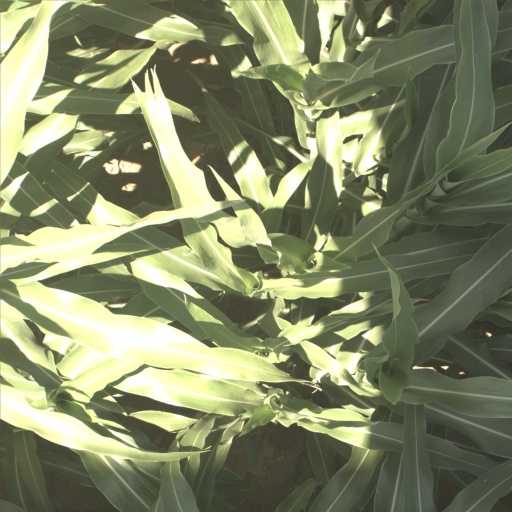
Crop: sorghum